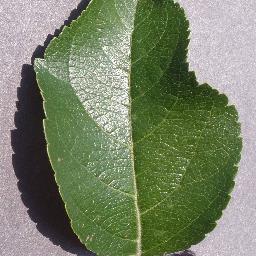
Label: Apple___healthy